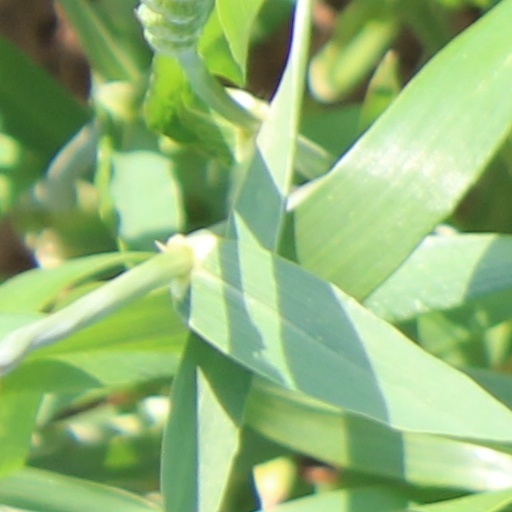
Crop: wheat